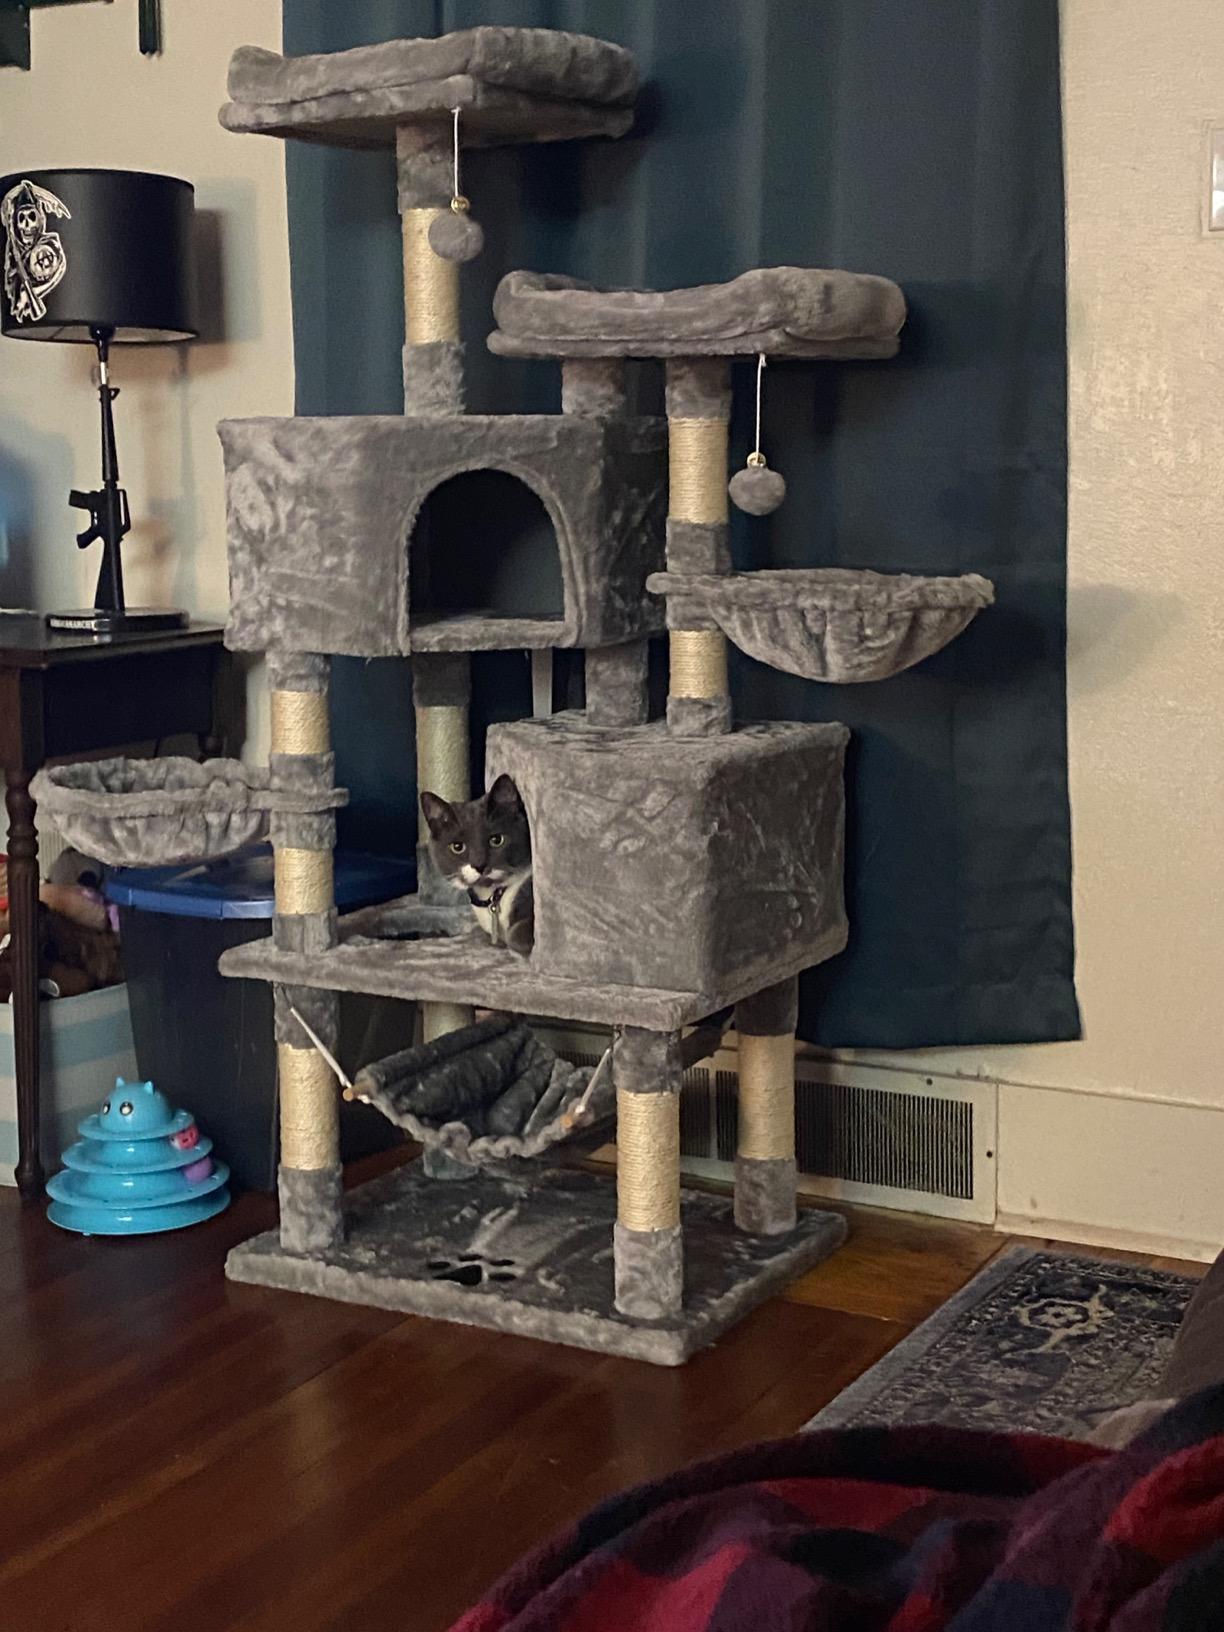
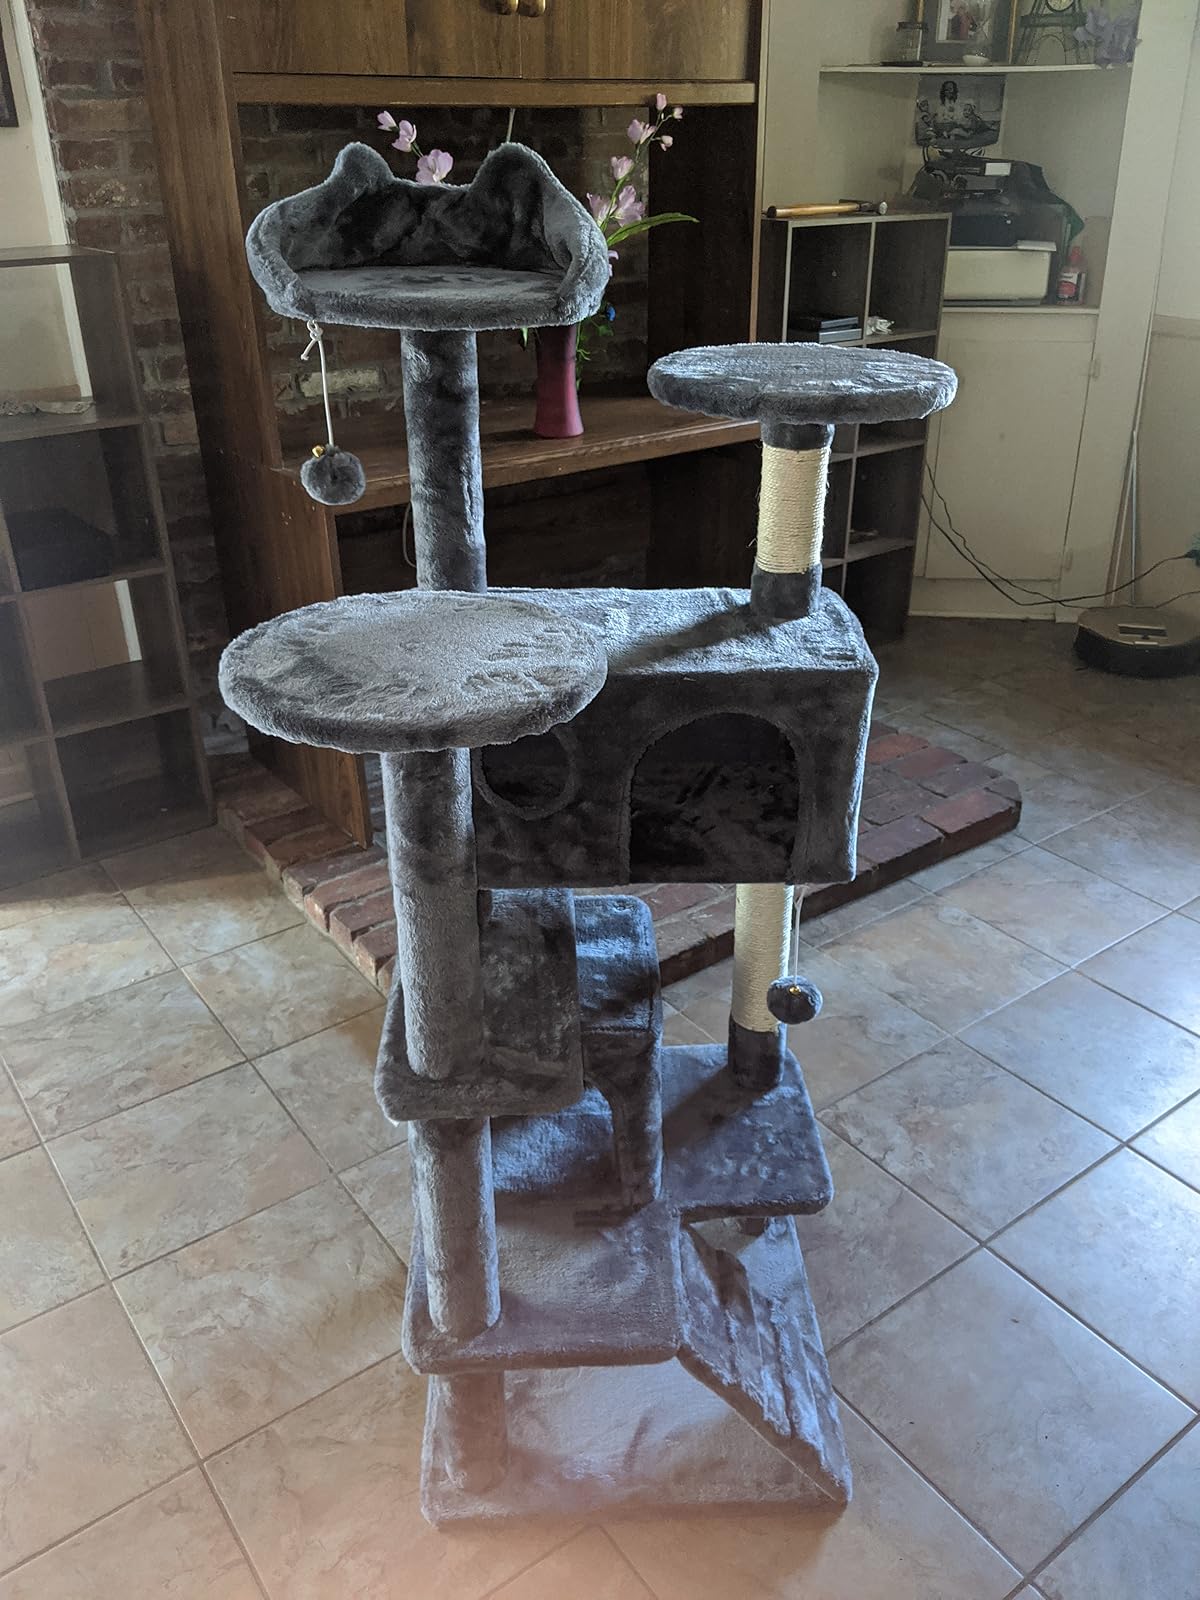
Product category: items_cat tree
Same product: no